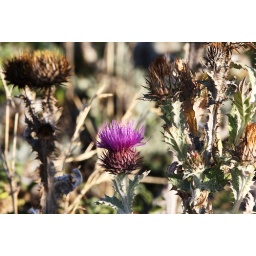
This solitary thistle flowers in a field of dried out heads.